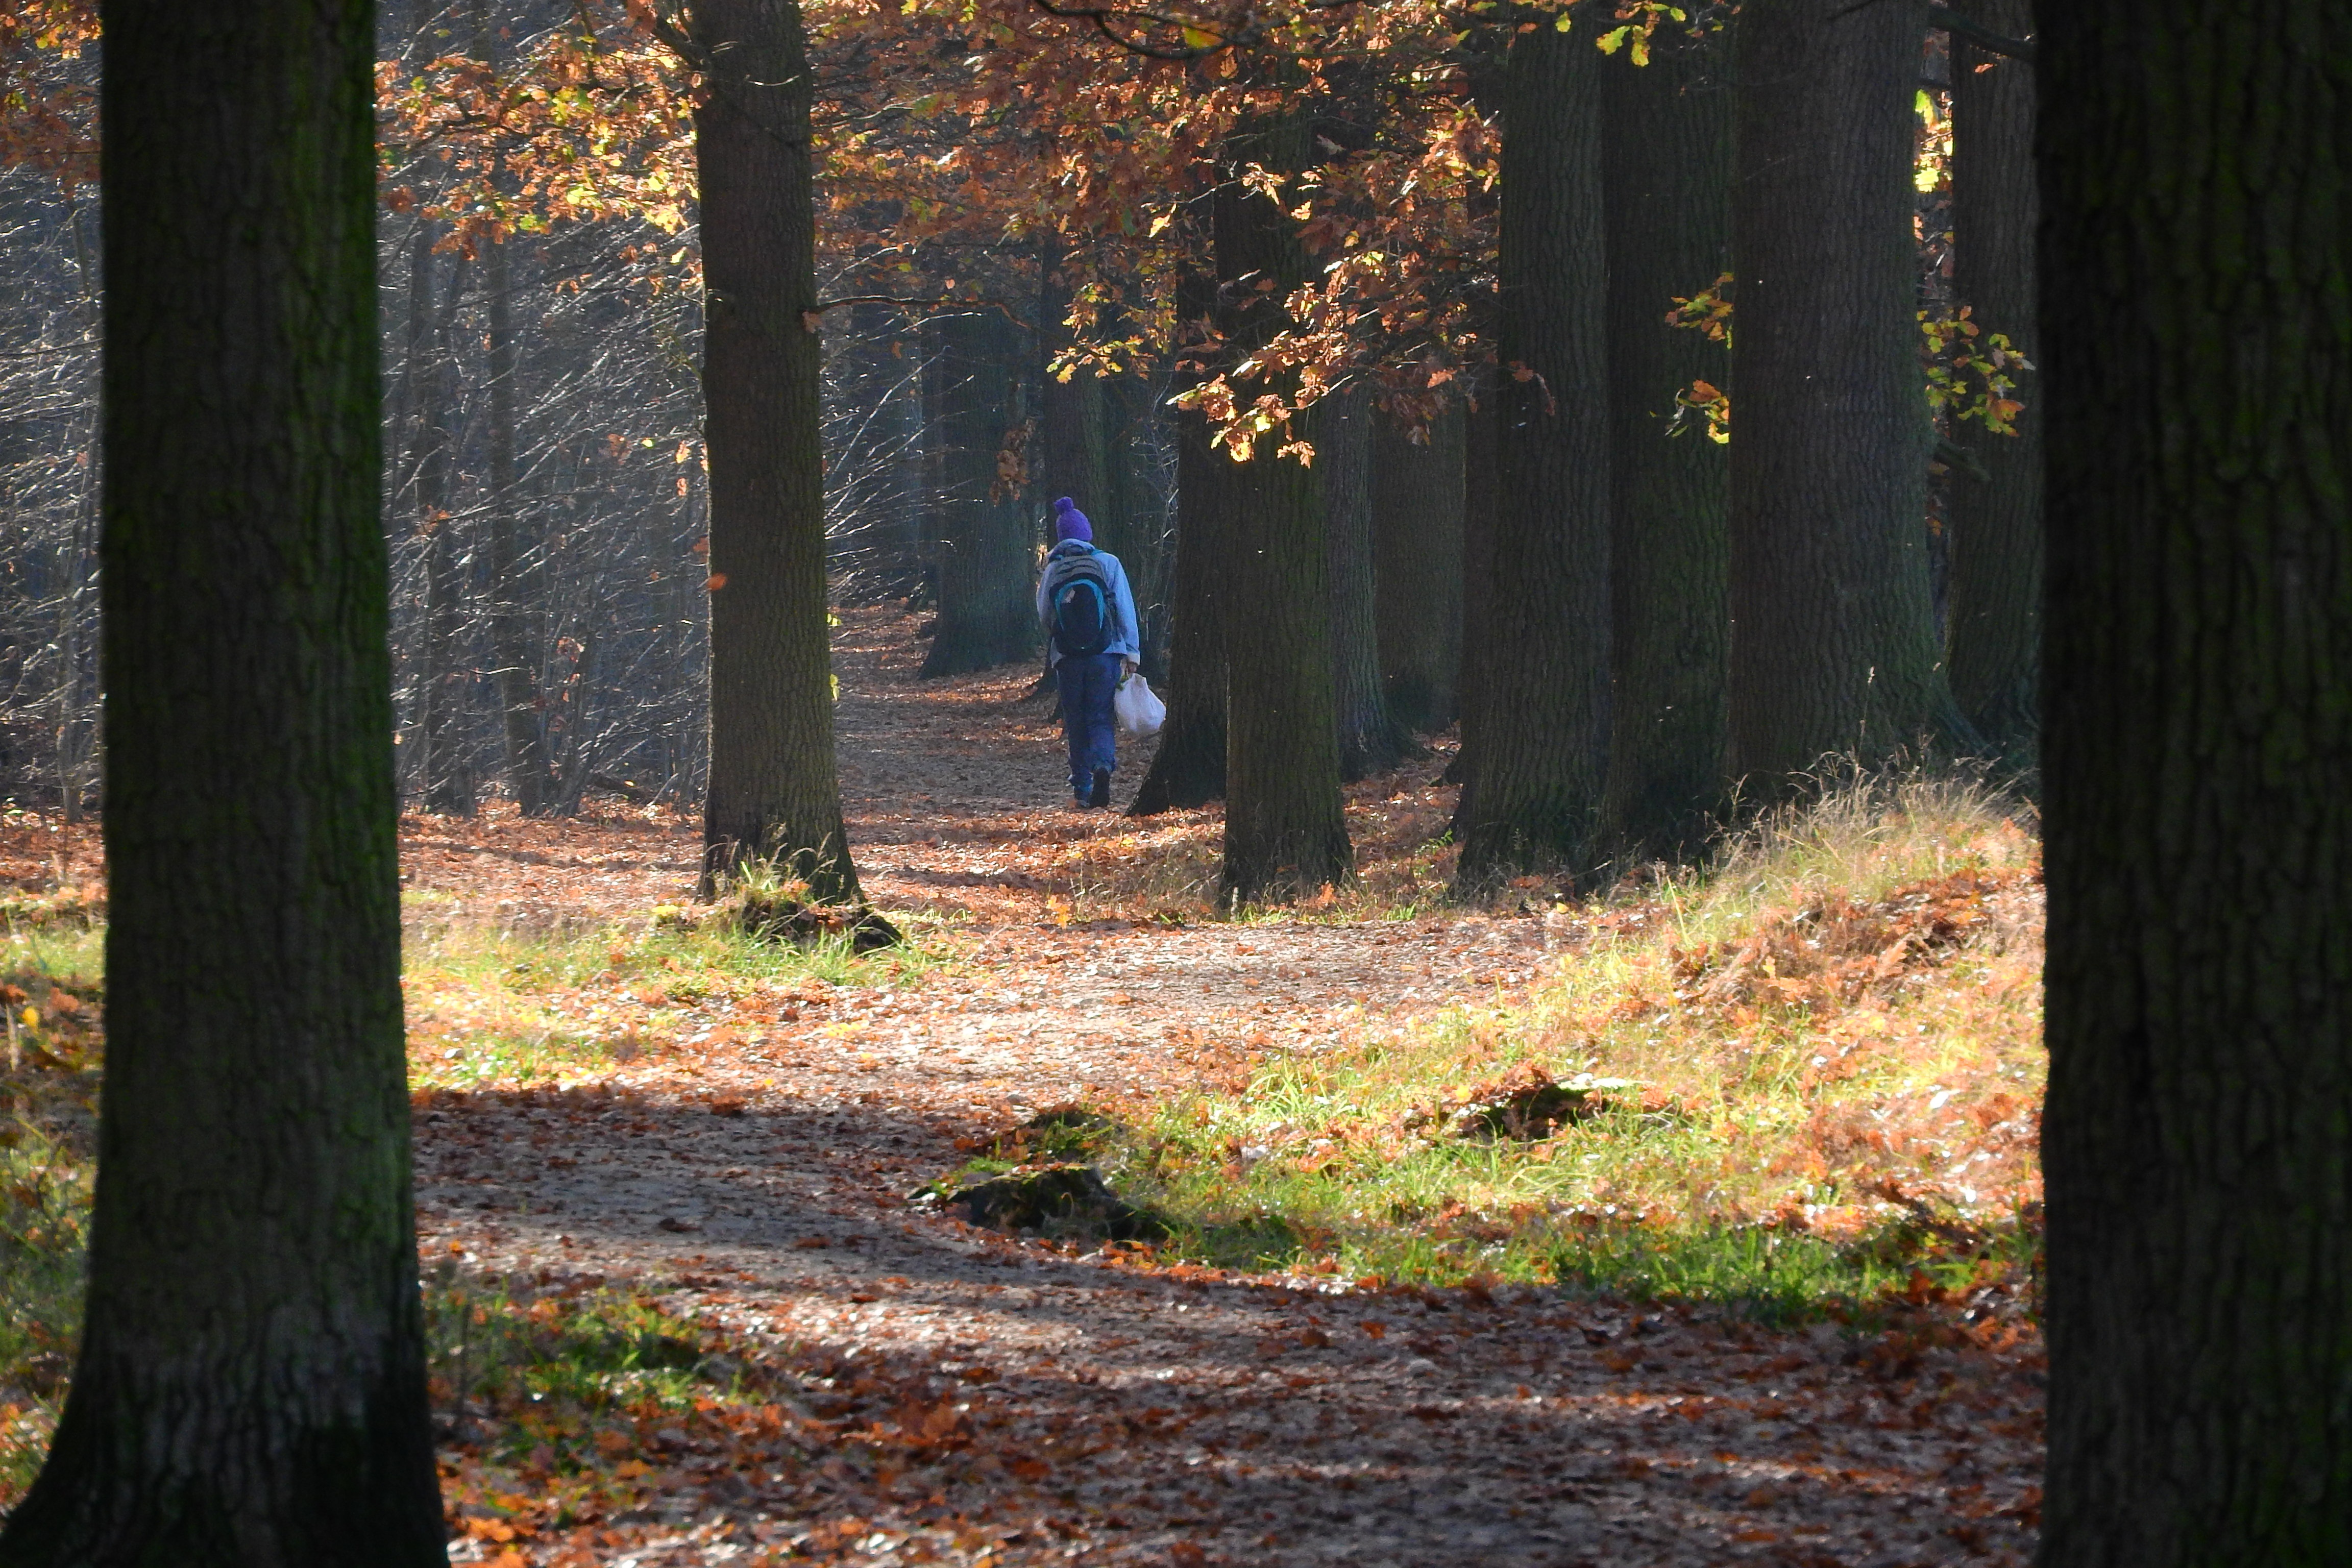
tree, nature, forest, grass, plant, sunlight, morning, leaf, green, autumn, season, woodland, habitat, autumn forest, forest road, the trail, natural environment, woody plant, footpath in the forest, the path through the woods, autumn in the forest, man in the woods